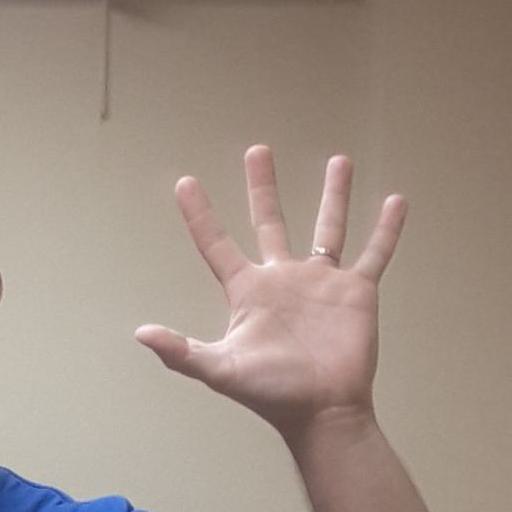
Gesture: palm